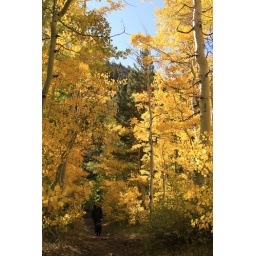
A man walking his dog thru the fall foliage in Inyo National Forest